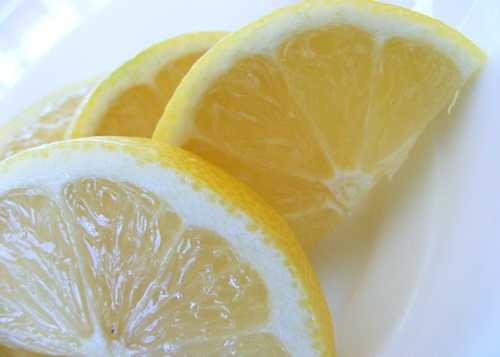
Label: Lemon